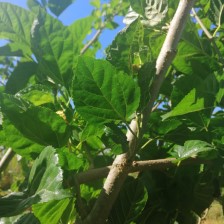
Variety: BlackAustralia